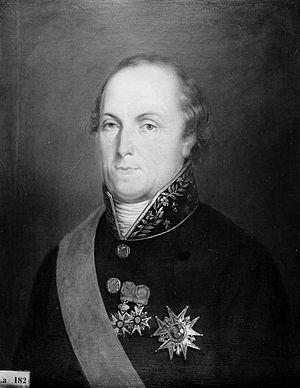
Jean Jacques Basilien Gassendi, comte, né à Champtercier le 18 décembre 1748, mort à Nuits-Saint-Georges le 14 décembre 1828, est un général de division et un parlementaire sous la Révolution, le Premier Empire et la Restauration.